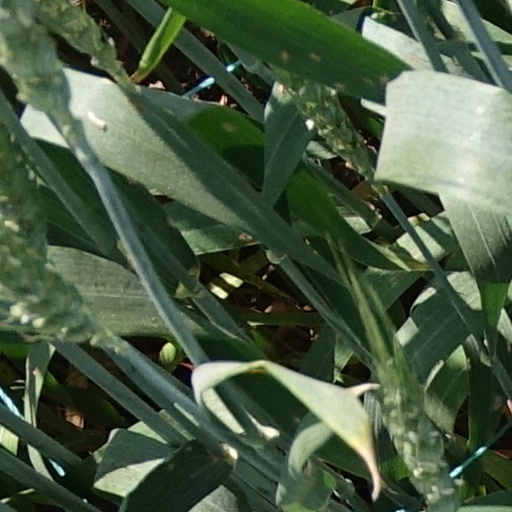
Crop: wheat